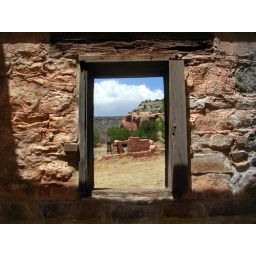
The ruins of a side house to the old fruit storage and drying facilities in Mills Canyon